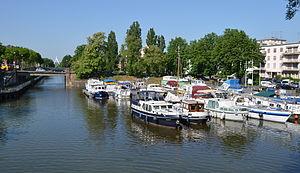
Port de plaisance de Mulhouse sur le canal du Rhône au Rhin, Haut-Rhin, Alsace, France
Mulhouse est une ville française, métropole du département du Haut-Rhin, située en région Grand Est. Héritière de la République de Mulhouse, elle fait partie de la région culturelle et historique d'Alsace.
Le canal du Rhône au Rhin est un canal français qui relie la Saône, affluent navigable du Rhône, au Rhin, par la vallée du Doubs et son prolongement en Haute Alsace jusqu'à Niffer sur le Rhin, un autre prolongement rejoignant Strasbourg par la canalisation de l'Ill. Il est conçu comme un maillon nécessaire pour connecter les ports maritimes du nord de l'Europe avec ceux de la Méditerranée en créant une liaison fluviale Rotterdam-Marseille en passant par l'Allemagne. Pendant sa réalisation, le canal a changé plusieurs fois de nom et dans la période récente on parle de la « Liaison Rhin-Rhône » mais la dénomination « Canal du Rhône au Rhin » a prévalu pendant près de cent cinquante ans. La société le gérant fut parmi les premières cotées à la Bourse de Paris.